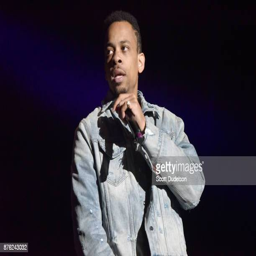
gangsta rap artist performs onstage during show